Alfred Egerton

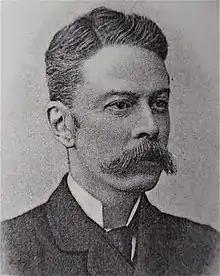
Alfred Egerton

The Honourable Alfred John Francis Egerton (6 February 1854 – 25 September 1890), was a British Conservative politician from the Egerton family.